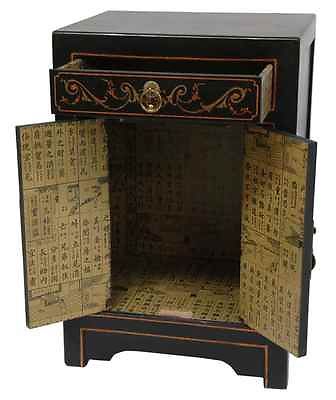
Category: cabinet